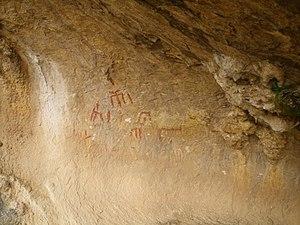
peintures rupestres, dans une niche (avant une grotte), dans les parois des falaises bordant le rio Mascún. Cette niche, protégée par des grilles, accessible avec une échelle scellée dans la roche, est située juste en dessous du refuge d'escalade ('Kalandraka') à Rodellar. Elle est accessible depuis le chemin appelé camino de los cazadores.
Rodellar est un village de la province de Huesca en Espagne, situé dans le Parc naturel de la Sierra et des gorges de Guara et à proximité de la Sierra de Guara.